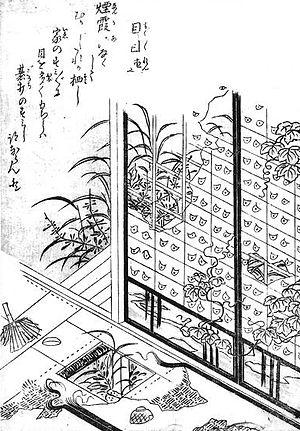
Konjaku hyakki shūi est le troisième livre de l'artiste japonais Toriyama Sekien de la série Gazu Hyakki Yagyō, publié ca. 1781. Ces ouvrages sont des bestiaires surnaturels, collections de fantômes, d'esprits, d'apparitions et de monstres, dont beaucoup proviennent de la littérature, du folklore et d'autres arts japonais. Ces œuvres ont exercé une profonde influence sur l'imagerie yōkai ultérieure au Japon.
Dans la mythologie japonaise, les mokumokuren sont des esprits yōkai qui vivent habituellement dans des shōji déchirés